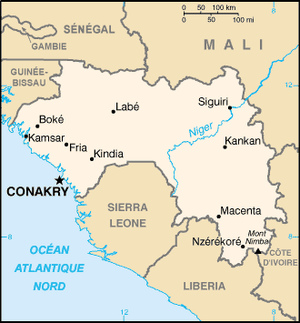
Cet article dresse une liste de villes de la République de Guinée
La Guinée, en forme longue la république de Guinée, est un pays d’Afrique de l'Ouest. Riche en ressources naturelles, elle est surnommée le « château d'eau de l'Afrique » et possède le tiers des réserves mondiales de bauxite, elle est surnommée le « scandale géologique ». Elle prend son indépendance de la France le 2 octobre 1958, ce qui en fait le premier pays de l'Afrique française subsaharienne à le faire.
Kamsarmax désigne une classe particulière de vraquiers, conçus spécialement pour pouvoir charger de la bauxite au terminal dédié du port de Kamsar en Guinée ; ce pays est actuellement le principal producteur de bauxite d'Afrique et un des plus importants au monde, produisant plus de 15 millions de tonnes par an avec la plus grande réserve au monde estimée.